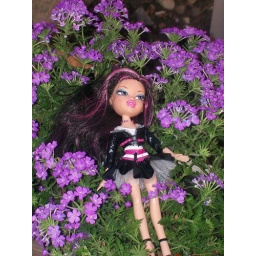
Bratz girlz really rock jade in dance crew jade outfit with princess shoes